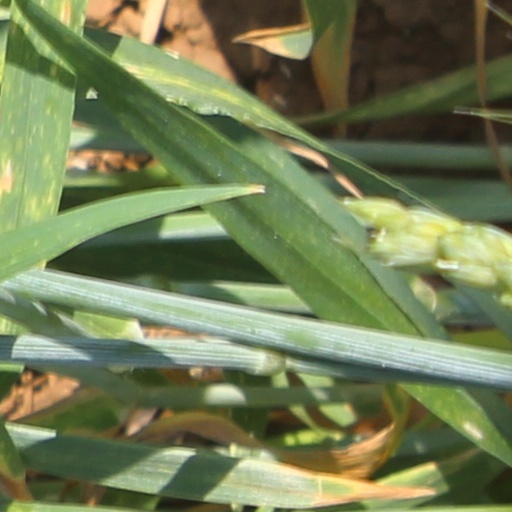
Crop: wheat